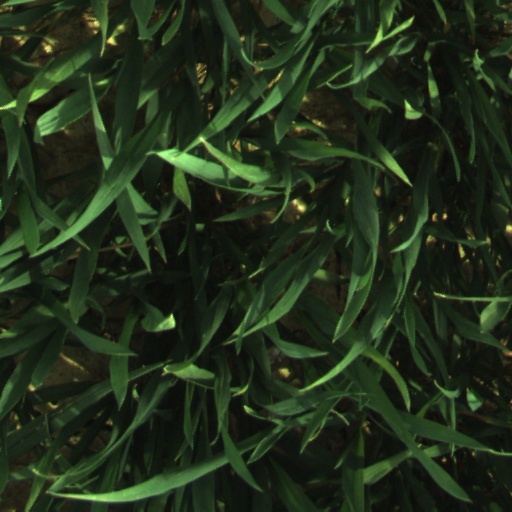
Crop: wheat